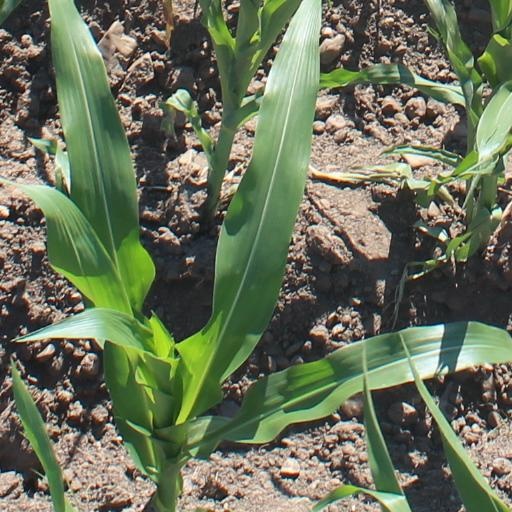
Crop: maize; corn